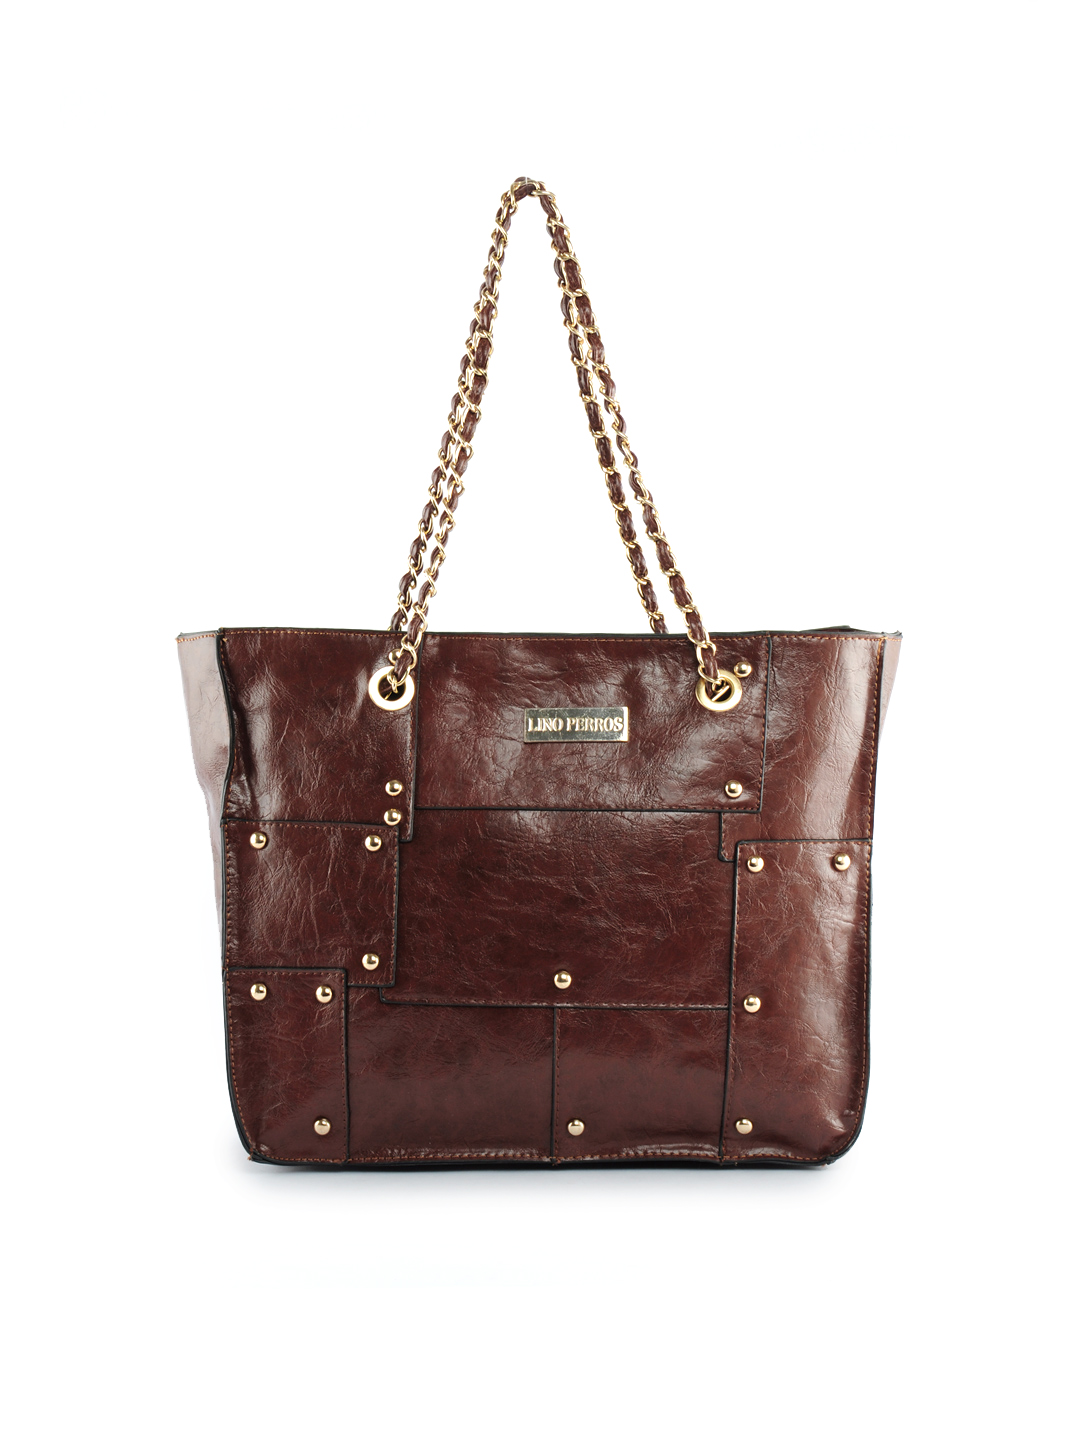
Lino Perros Women Leatherite Brown Handbag
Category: Accessories / Bags / Handbags
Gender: Women
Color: Brown
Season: Winter 2015
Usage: Casual